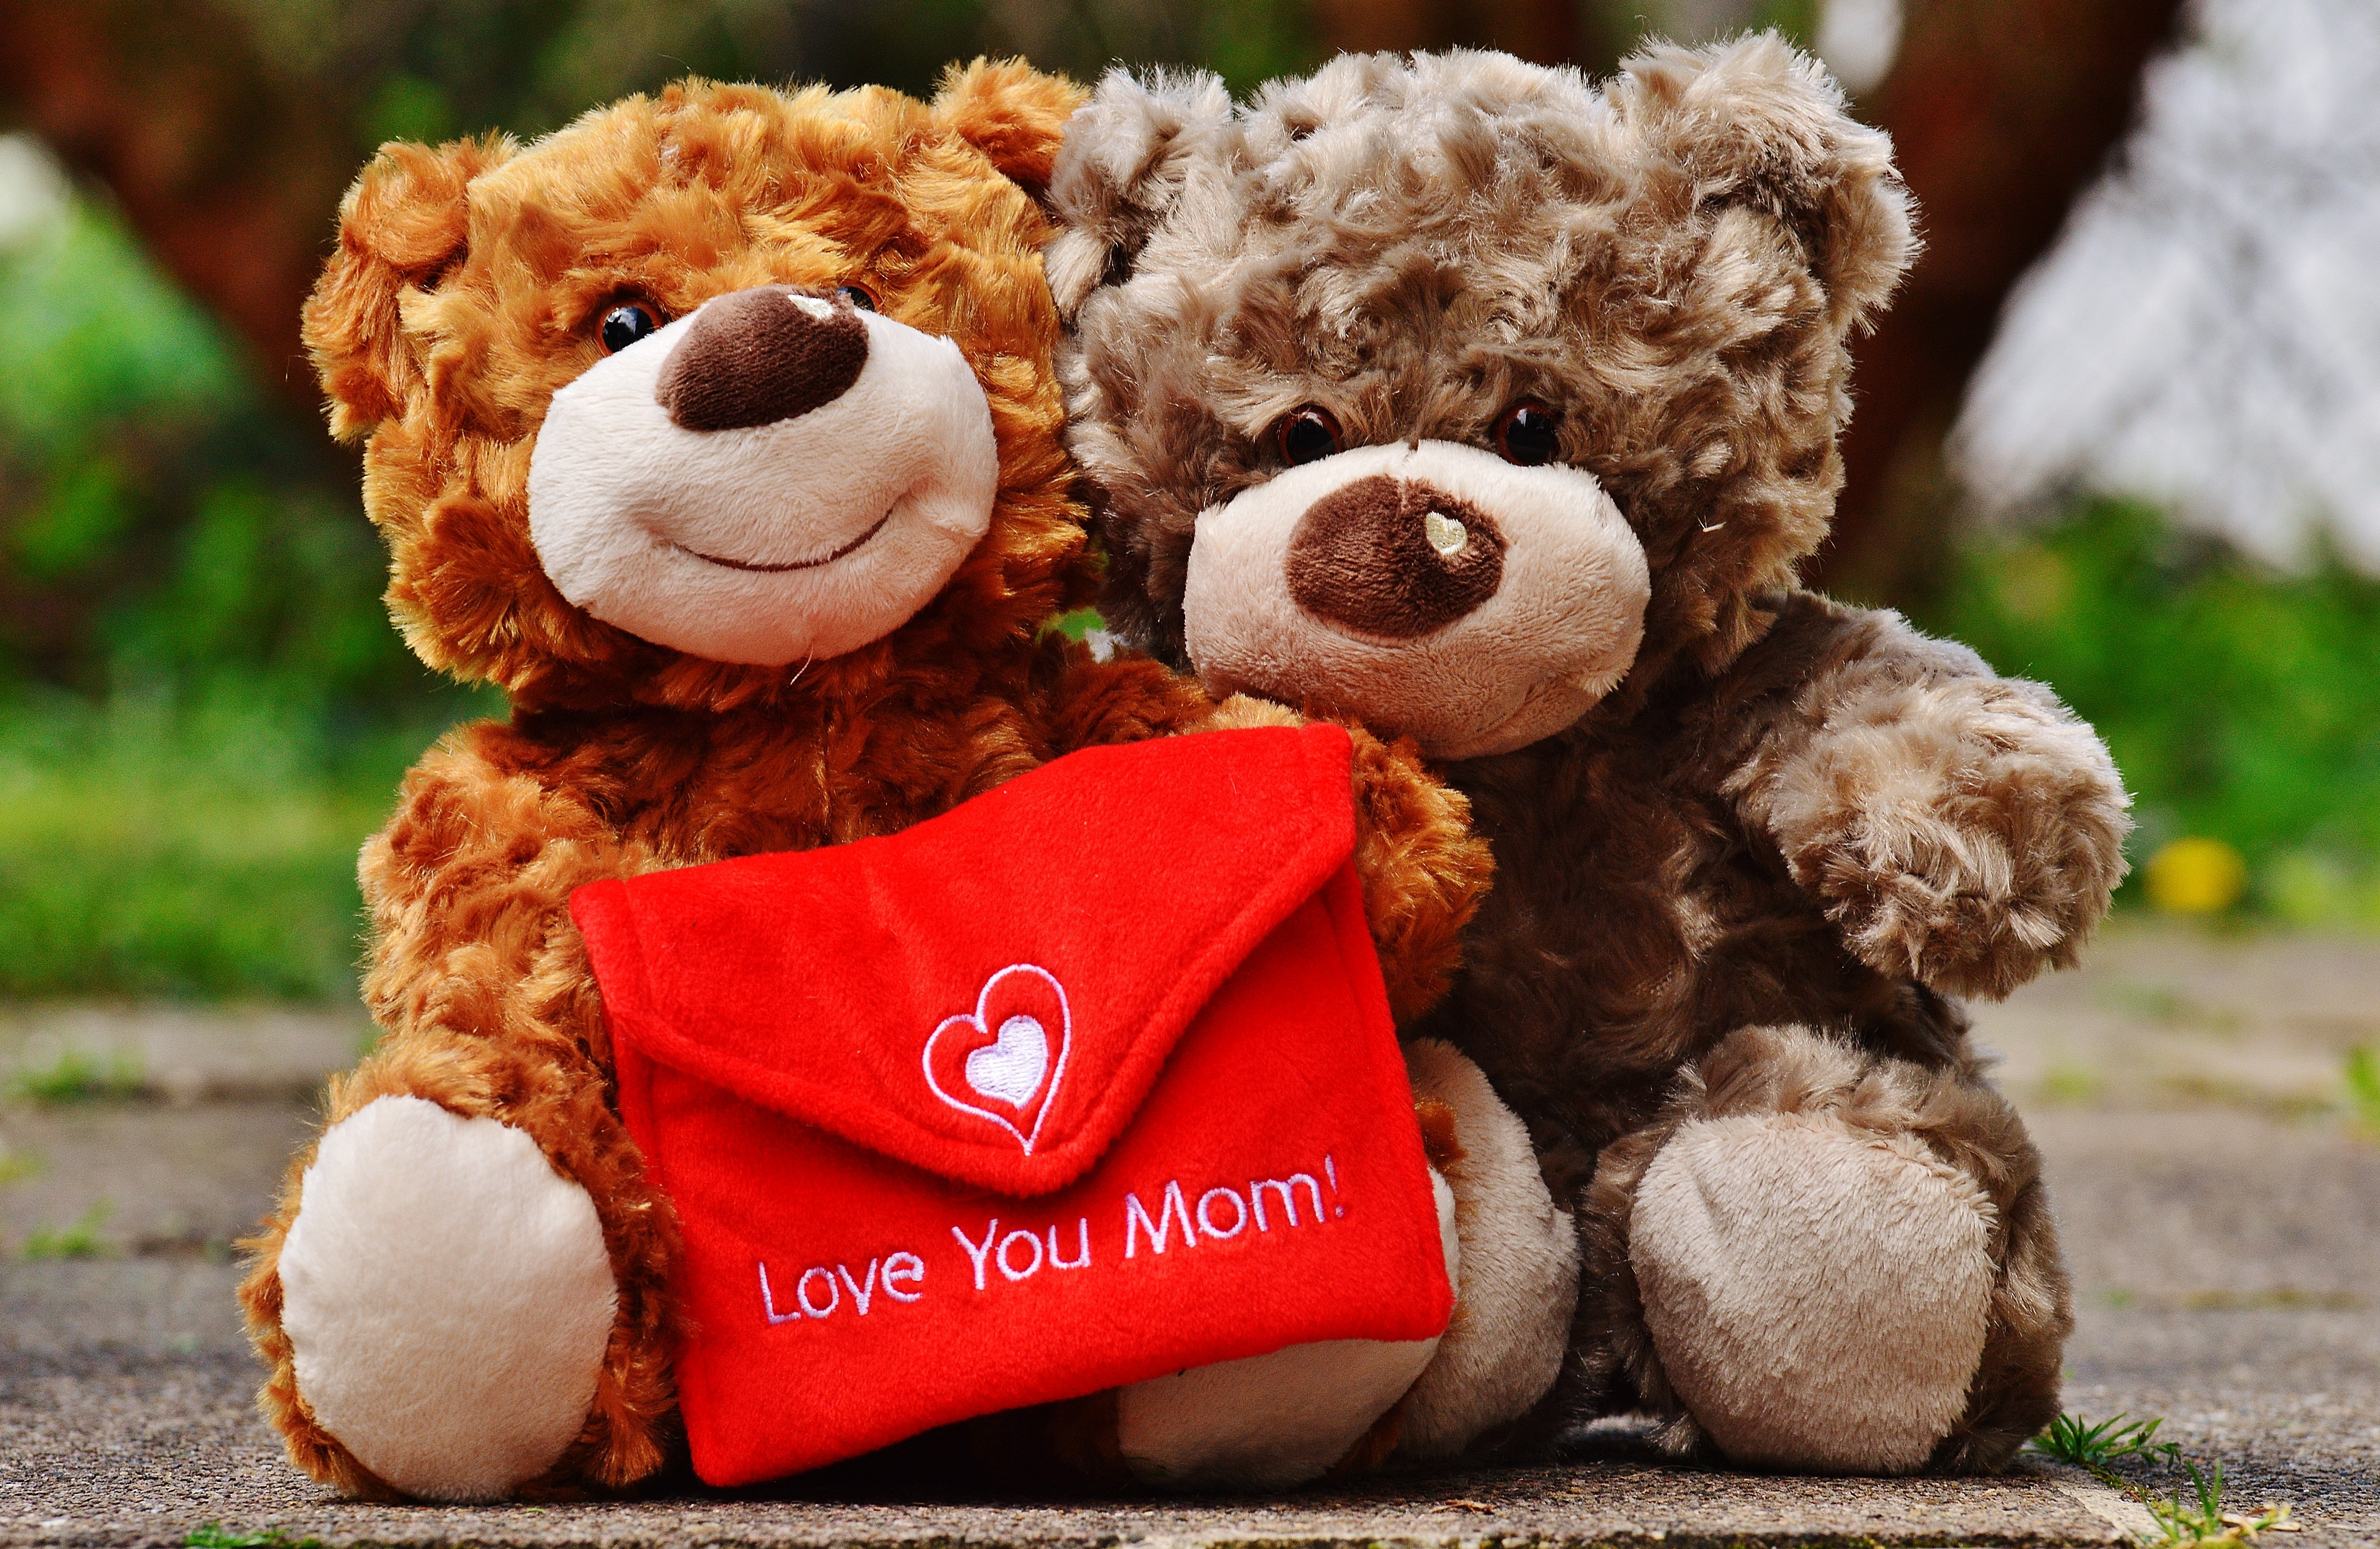
bear, love, heart, toy, thank you, teddy bear, textile, background, mother, welcome, mama, plush, stuffed animal, may, luck, connectedness, greeting, greeting card, gratitude, greetings, emotion, teddy, soft toy, mother's day, stuffed toy, about love for mother's day